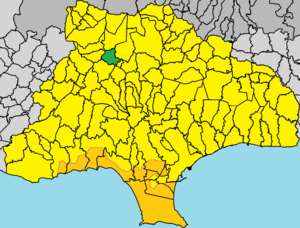
Péra Pedí est un village de Chypre de plus de 120 habitants.